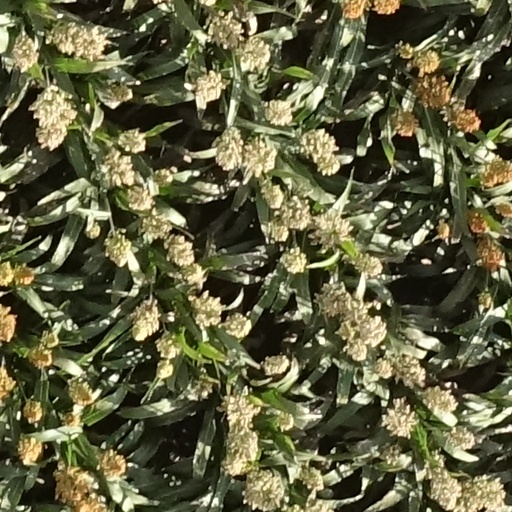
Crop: sorghum